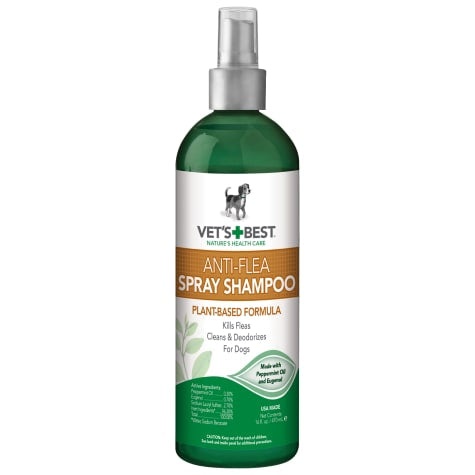
Vet's Best Flea Itch Relief Shampoo
Vet's Best Allergy Itch Relief Dog Shampoo is great for dogs with itchy skin due to allergies or sensitive skin. Allergy Itch Relief Dog Shampoo uses essential oils and natural ingredients (oatmeal, D'Limonene, tea tree oil) to calm skin irritation and moisturize skin from incessant itching by washing away allergens attached to the fur and skin. Leaves your dog smelling fresh with herbal spa fragrance, and can be used as often as necessary without drying out your dog's skin. Will not affect topical flea and tick control products. Ingredient Micronized Oatmeal Essential Orange and Lemon Peel Oil (d’Limonene) Neem Oil Tea Tree oil Lavender Citronella Panthenol (Vitamin B5)
Brand: Vet's Best
Category: Animals & Pet Supplies > Pet Supplies > Pet Flea & Tick Control > Flea & Tick Shampoos